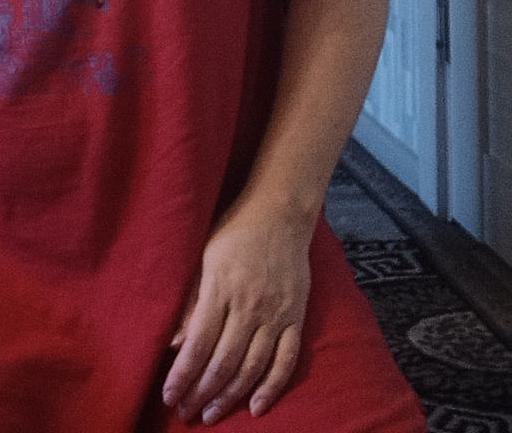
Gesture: no_gesture